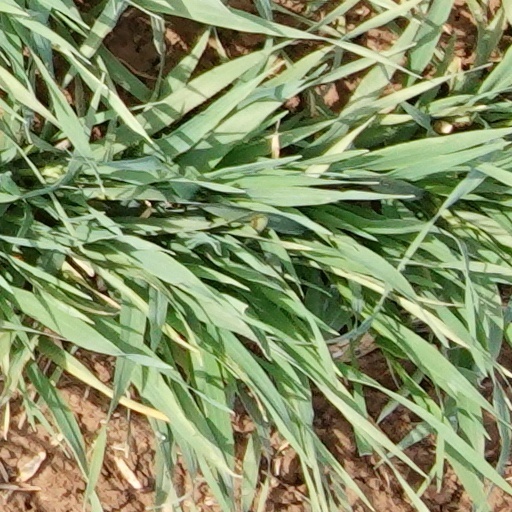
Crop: wheat